Cotta (Dresden)

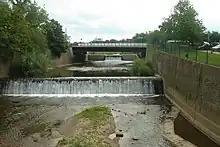
The Weißeritz near Hamburger Strasse marks the boundary between the districts of Cotta and Friedrichstadt.

The built-up area of Cotta has gradually expanded from the historic village center of "Altcotta", which is protected by an official preservation statute. The district has expanded particularly to the southeast, southwest, and northwest, along existing traffic routes towards neighboring districts or over them. Planned settlements were also built, evident from the parallel streets in areas such as Rudolf-Renner-/Klopstockstraße and Zöllmener/Weidentalstraße. The high proportion of coffee mill houses is notable, and the densely built former workers' residential district has retained its Wilhelminian era to this day. Only a few old farmsteads have survived along Hebbelstraße. For more than 100 years, various allotment gardens have existed between the individual Cotta districts.